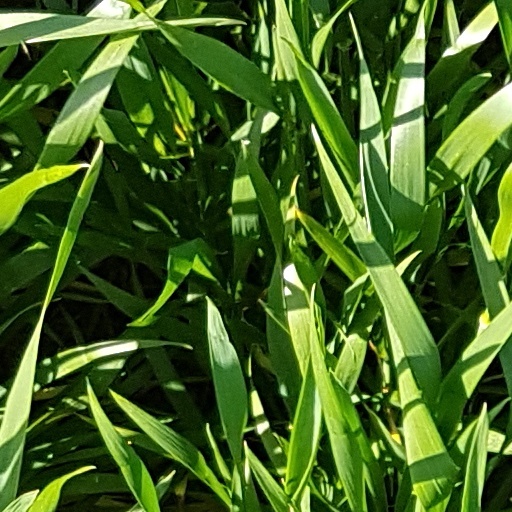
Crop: wheat